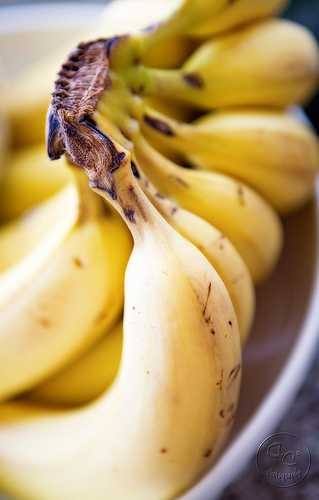
Label: Banana